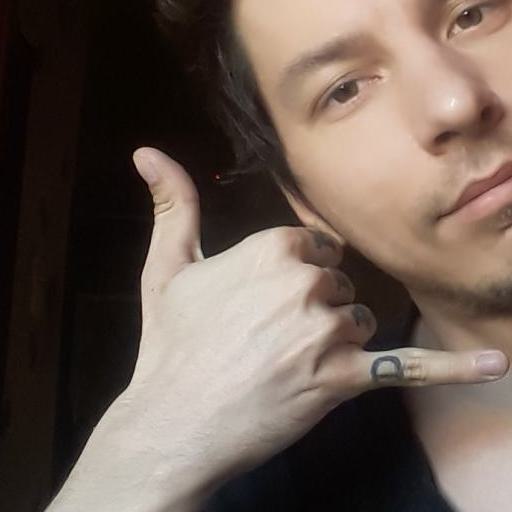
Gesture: call